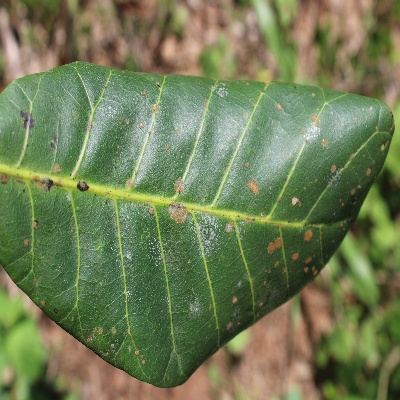
Crop: Cashew
Condition: red rust